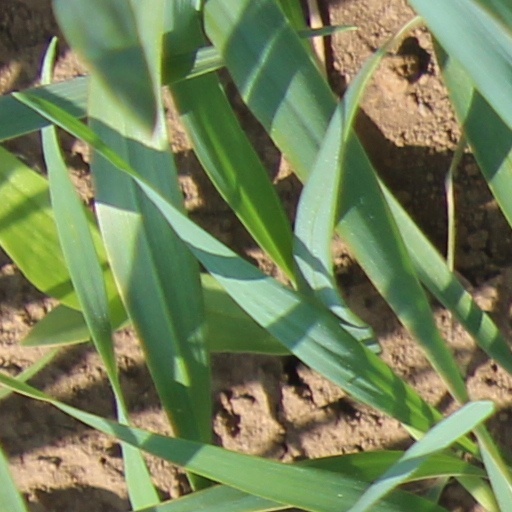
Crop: wheat